The Thaw (novel)

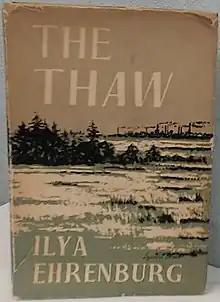
First UK edition (1955)Cover art by Lynton Lamb

The Thaw is a short novel by Ilya Ehrenburg first published in the spring 1954 issue of "Novy Mir". It coined the name for the Khrushchev Thaw, the period of liberalization following the 1953 death of Stalin. The novel marked a break both from Ehrenburg's earlier purely pro-Soviet work, and from previous ideas about socialist realism.